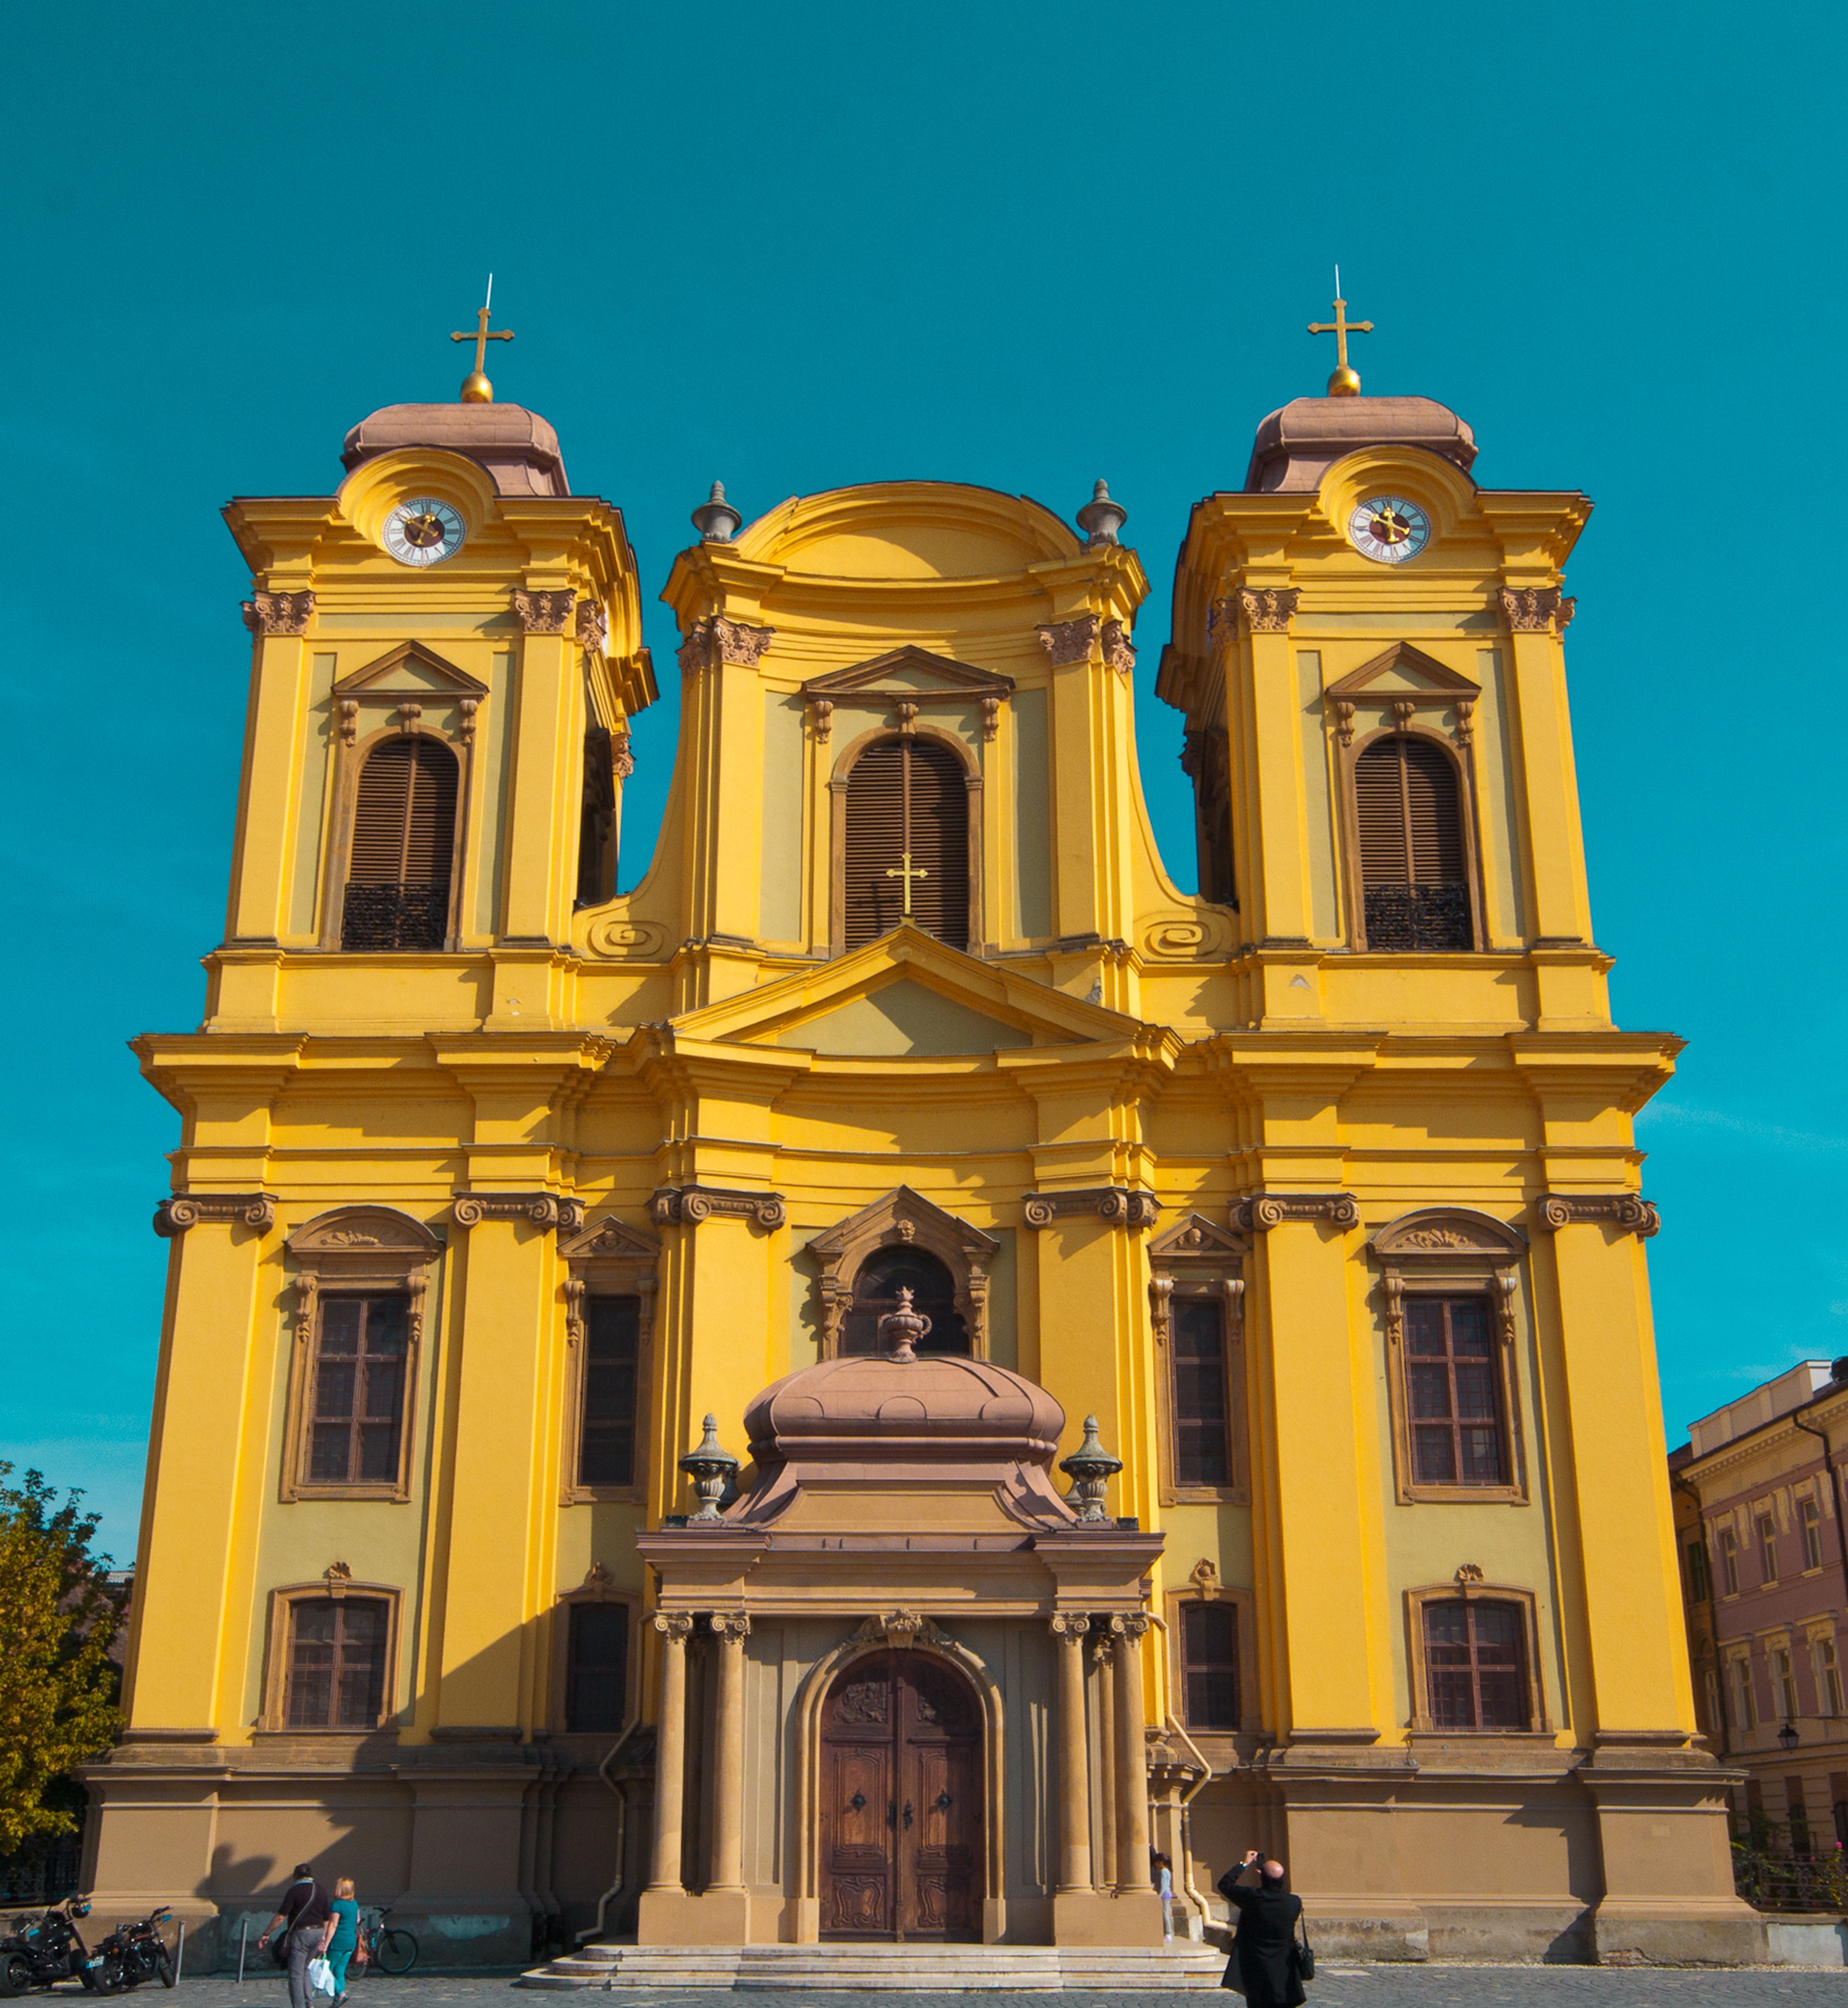
architecture, building, landmark, facade, church, place of worship, basilica, ancient history